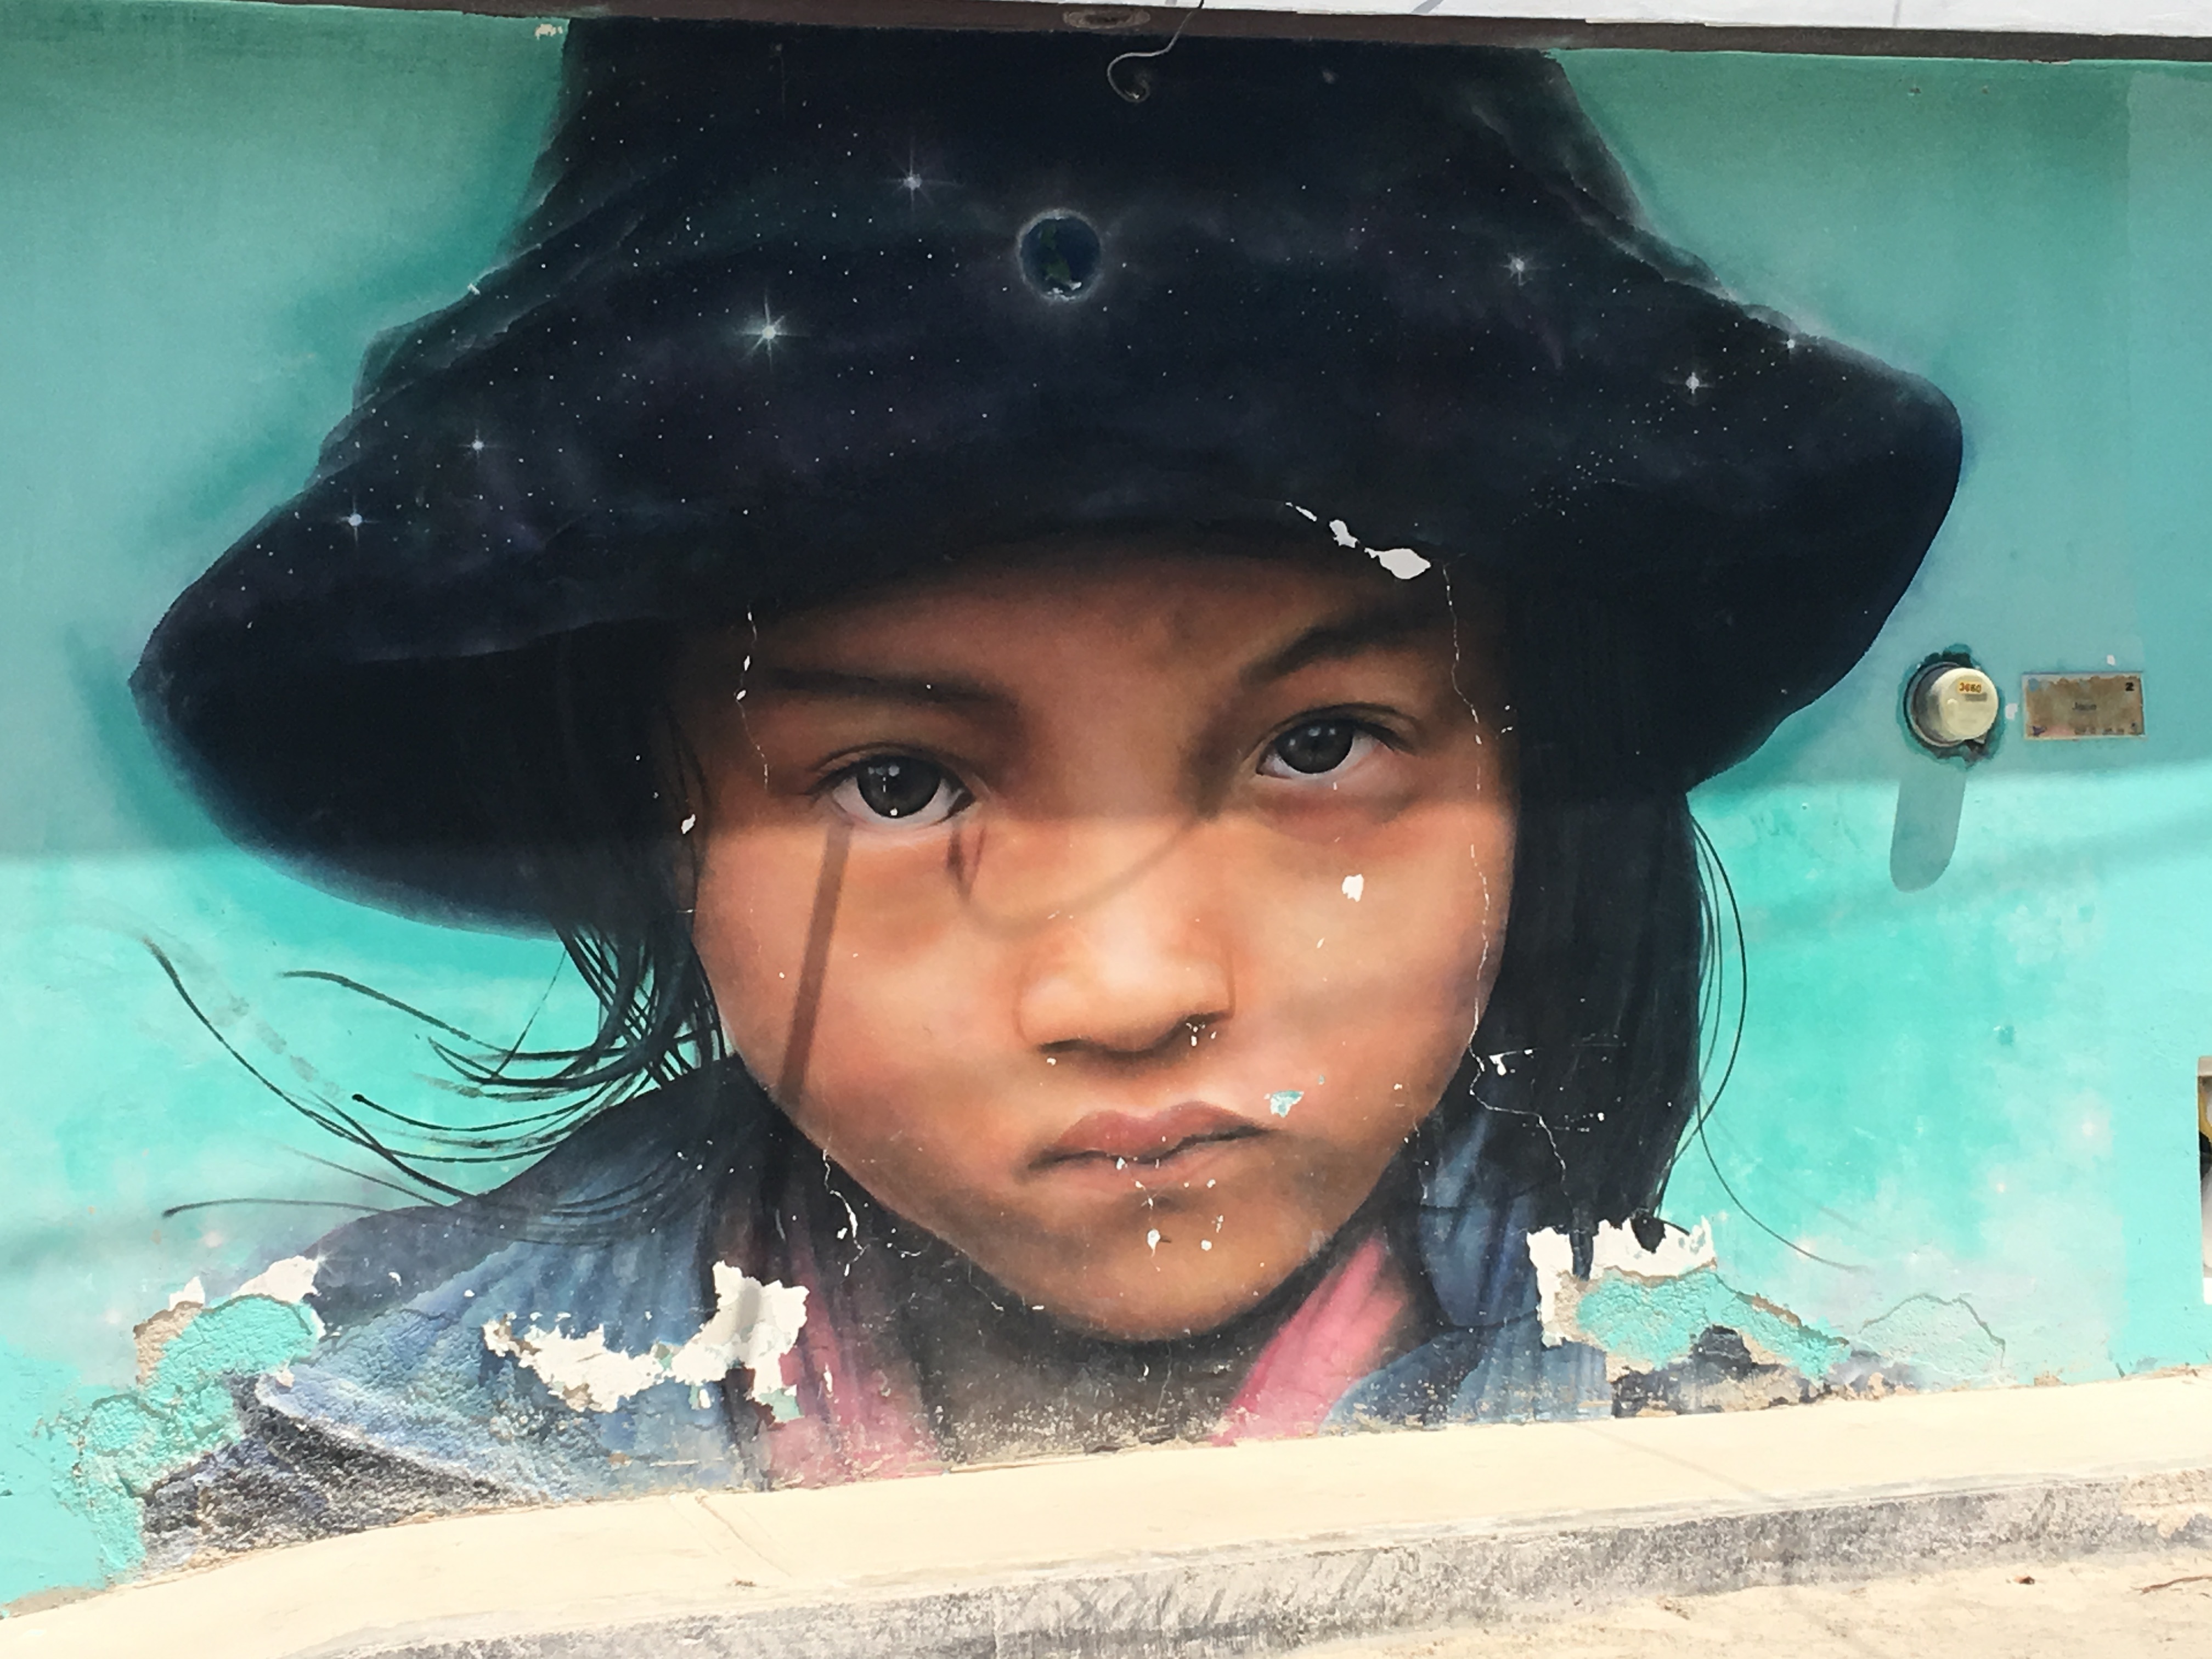
person, people, girl, photography, urban, wall, male, portrait, model, color, child, blue, lady, graffiti, smile, painting, street art, urban art, art, colors, creativity, cool, mexico, eye, head, photograph, look, skin, snapshot, mural, beauty, painted, image, organ, murals, emotion, photo shoot, holbox, mural painting, urban mural